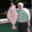
Label: flatfish